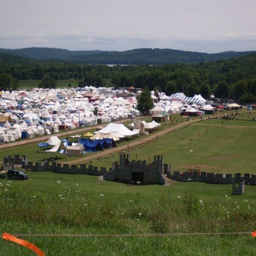
home , out of the summer .